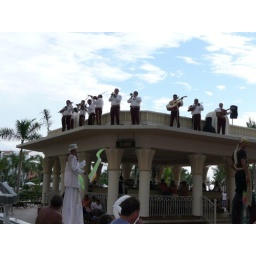
The band was on the roof and check out the people walking around